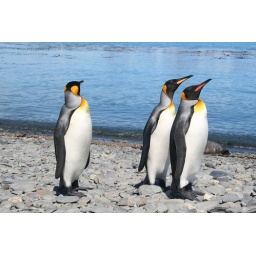
King penguins, only one of which is interested in the big red ship floating past